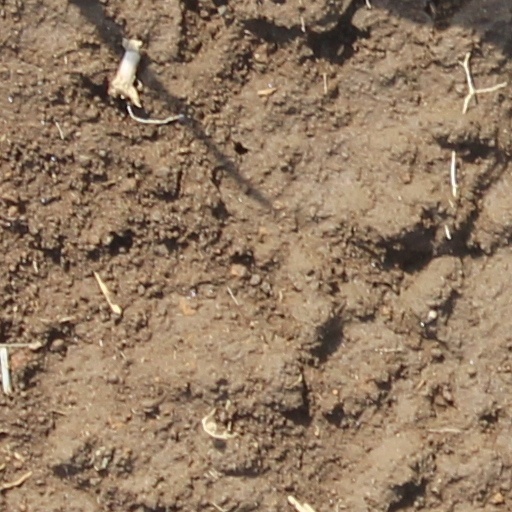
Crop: wheat